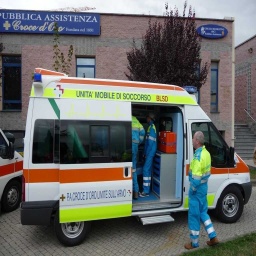
Label: ambulance